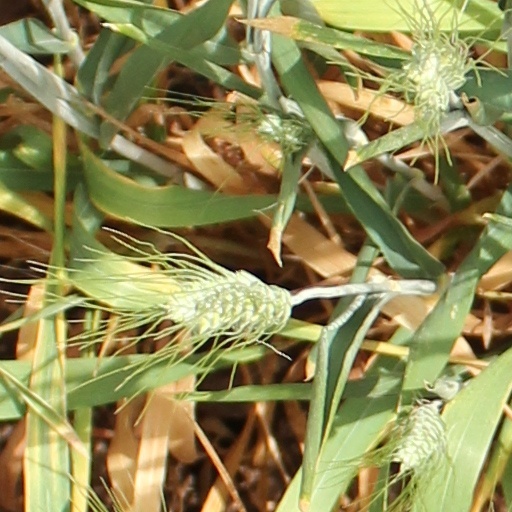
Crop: wheat